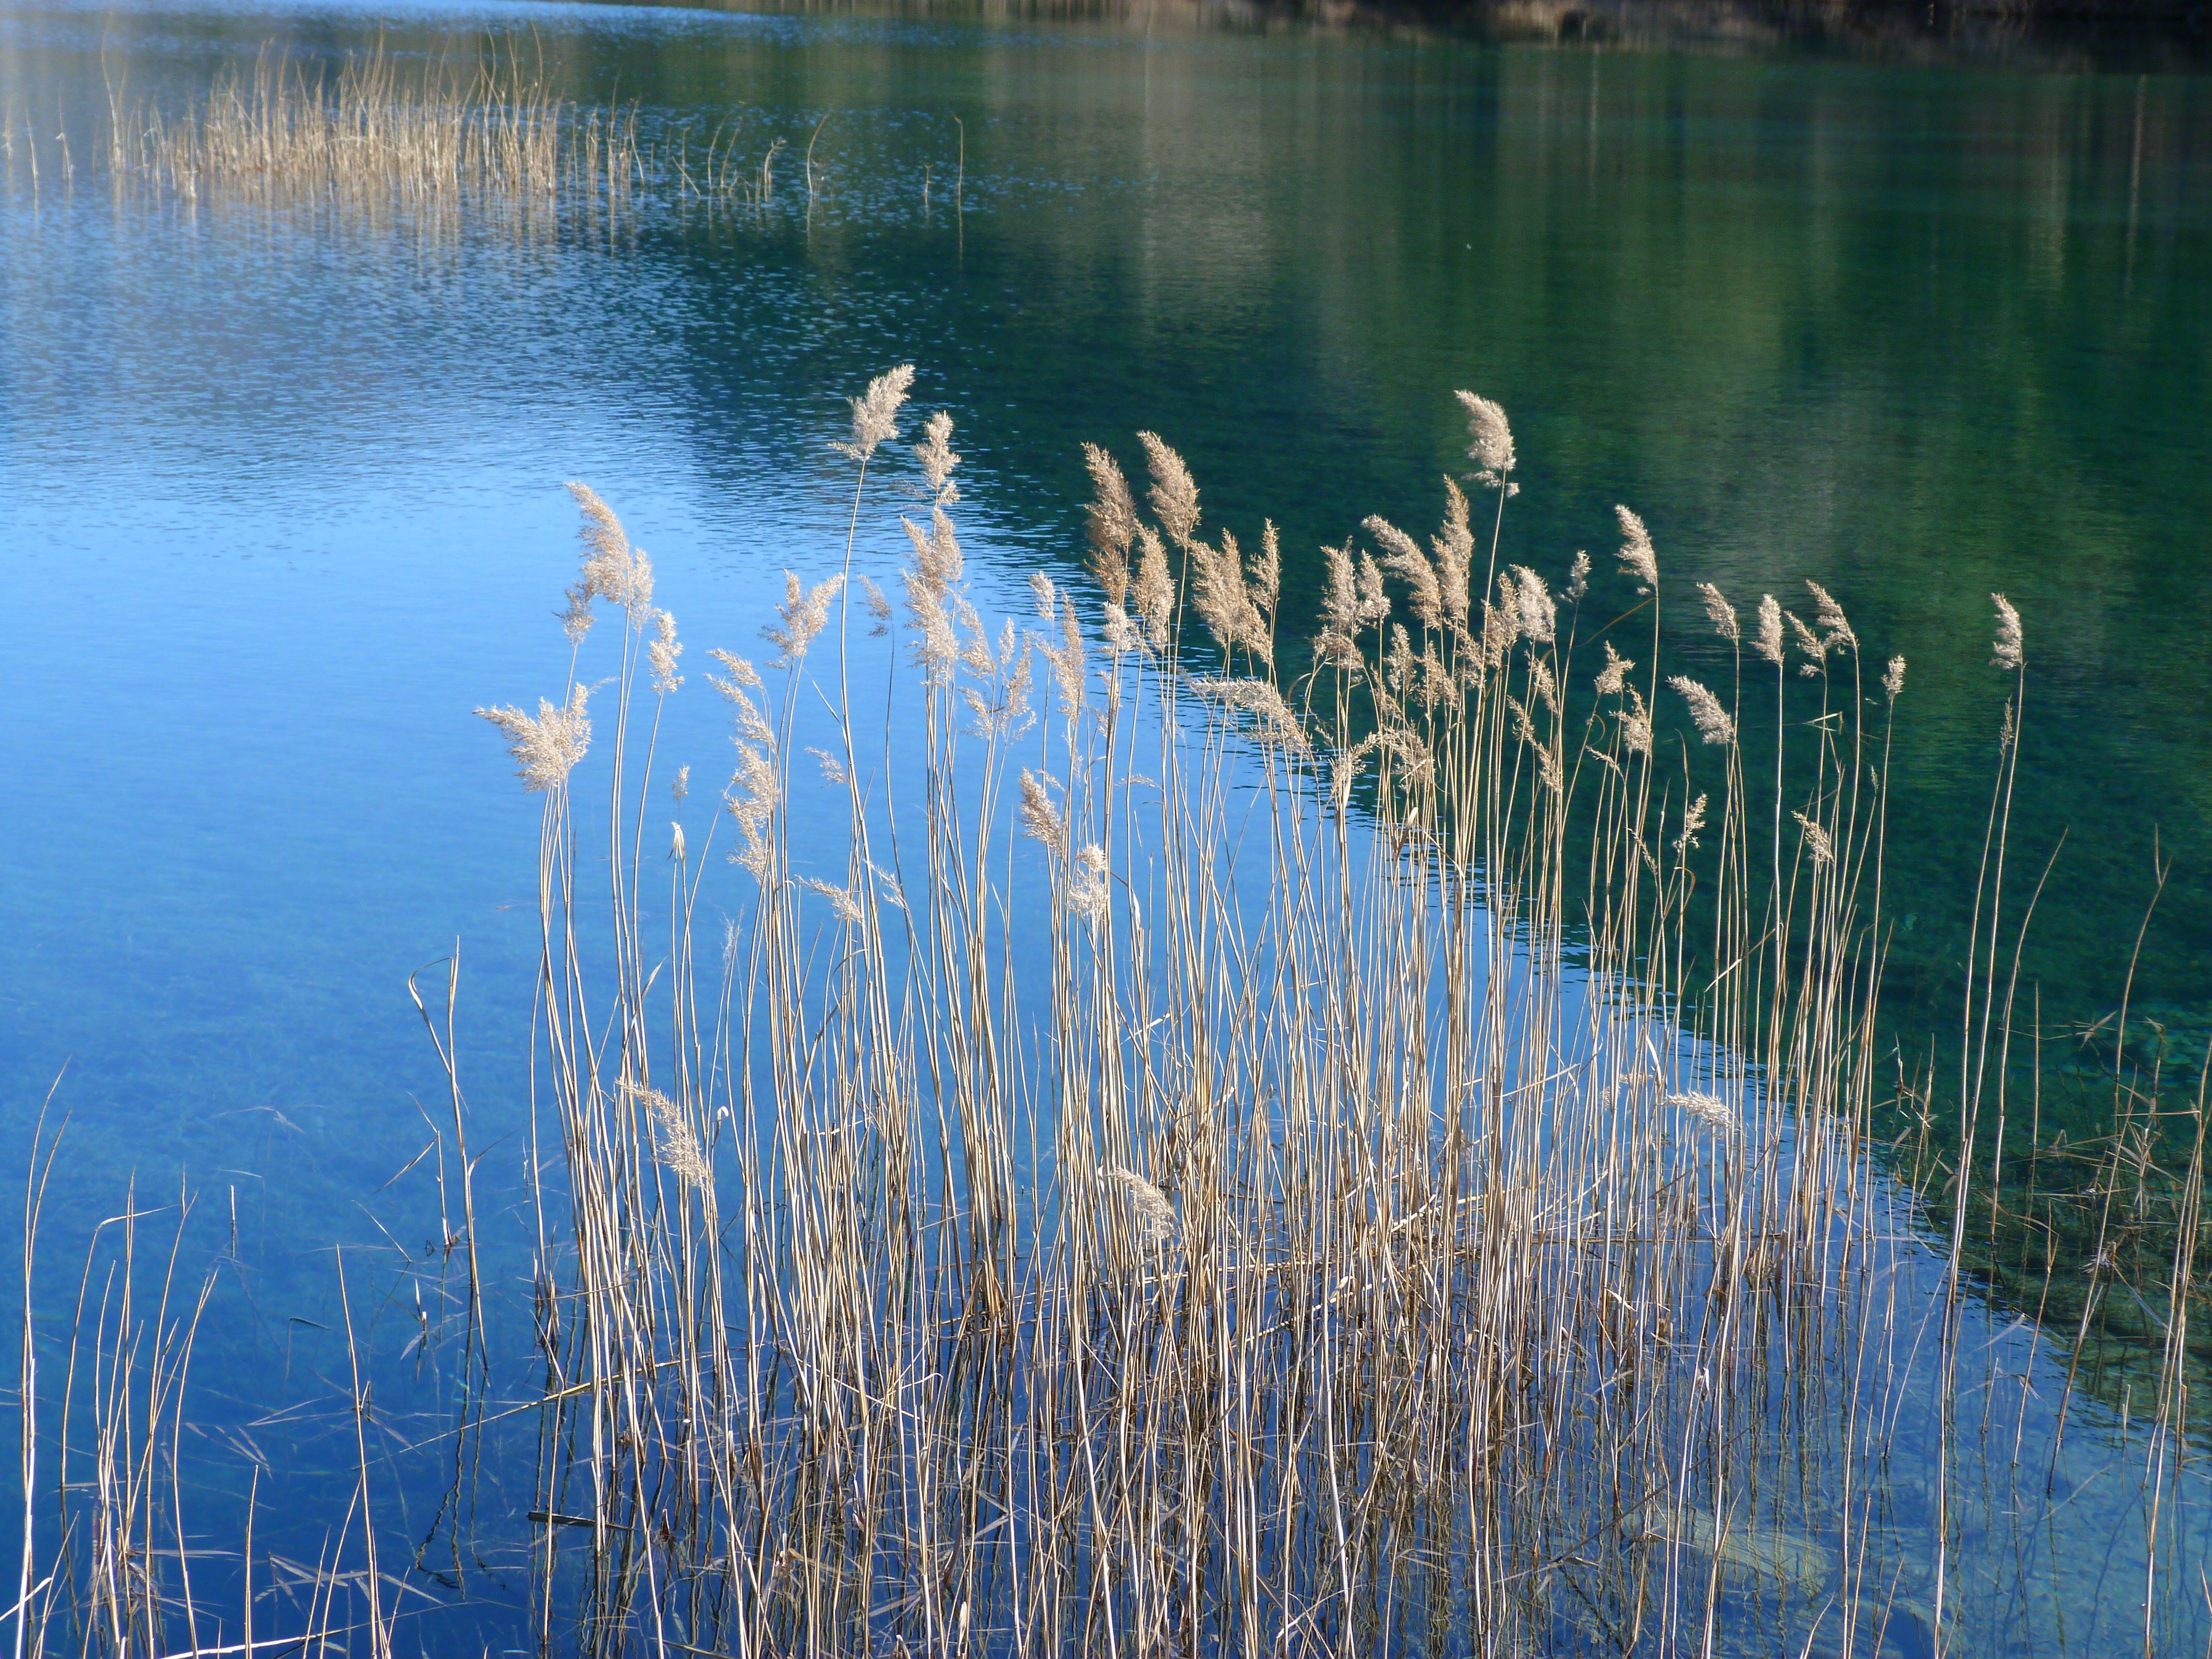
landscape, sea, tree, water, nature, grass, winter, plant, sunlight, morning, leaf, flower, lake, frost, pond, ice, reflection, autumn, calm, season, wetland, reflections, reeds, light and shade, atmospheric phenomenon, grass family, woody plant, phragmites